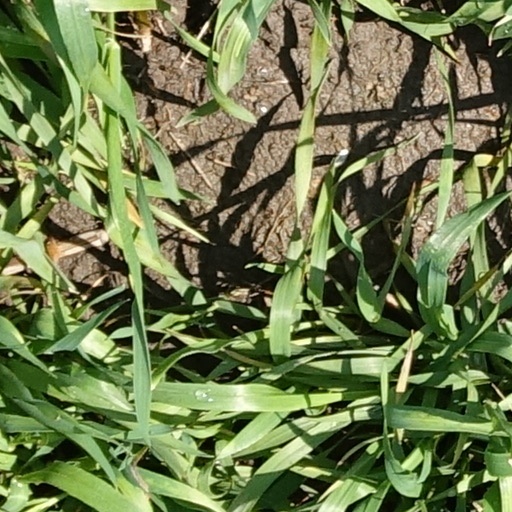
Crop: wheat